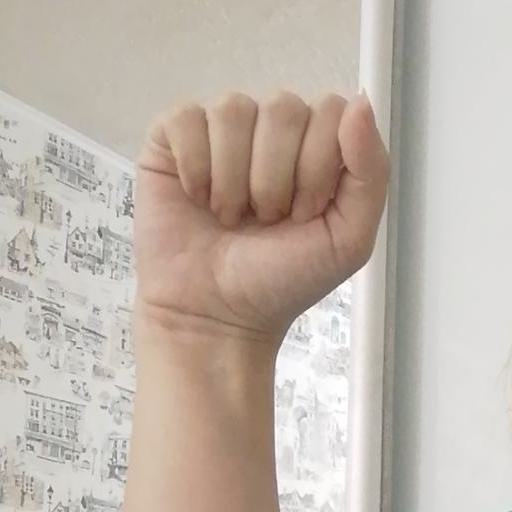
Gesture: fist